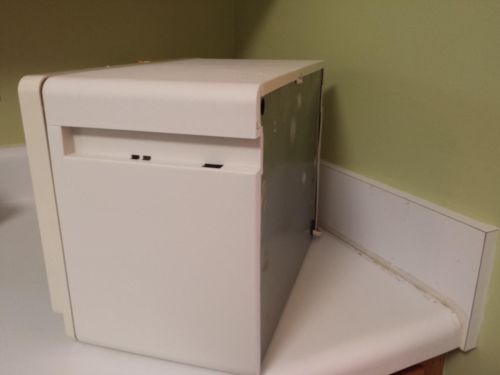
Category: coffee maker